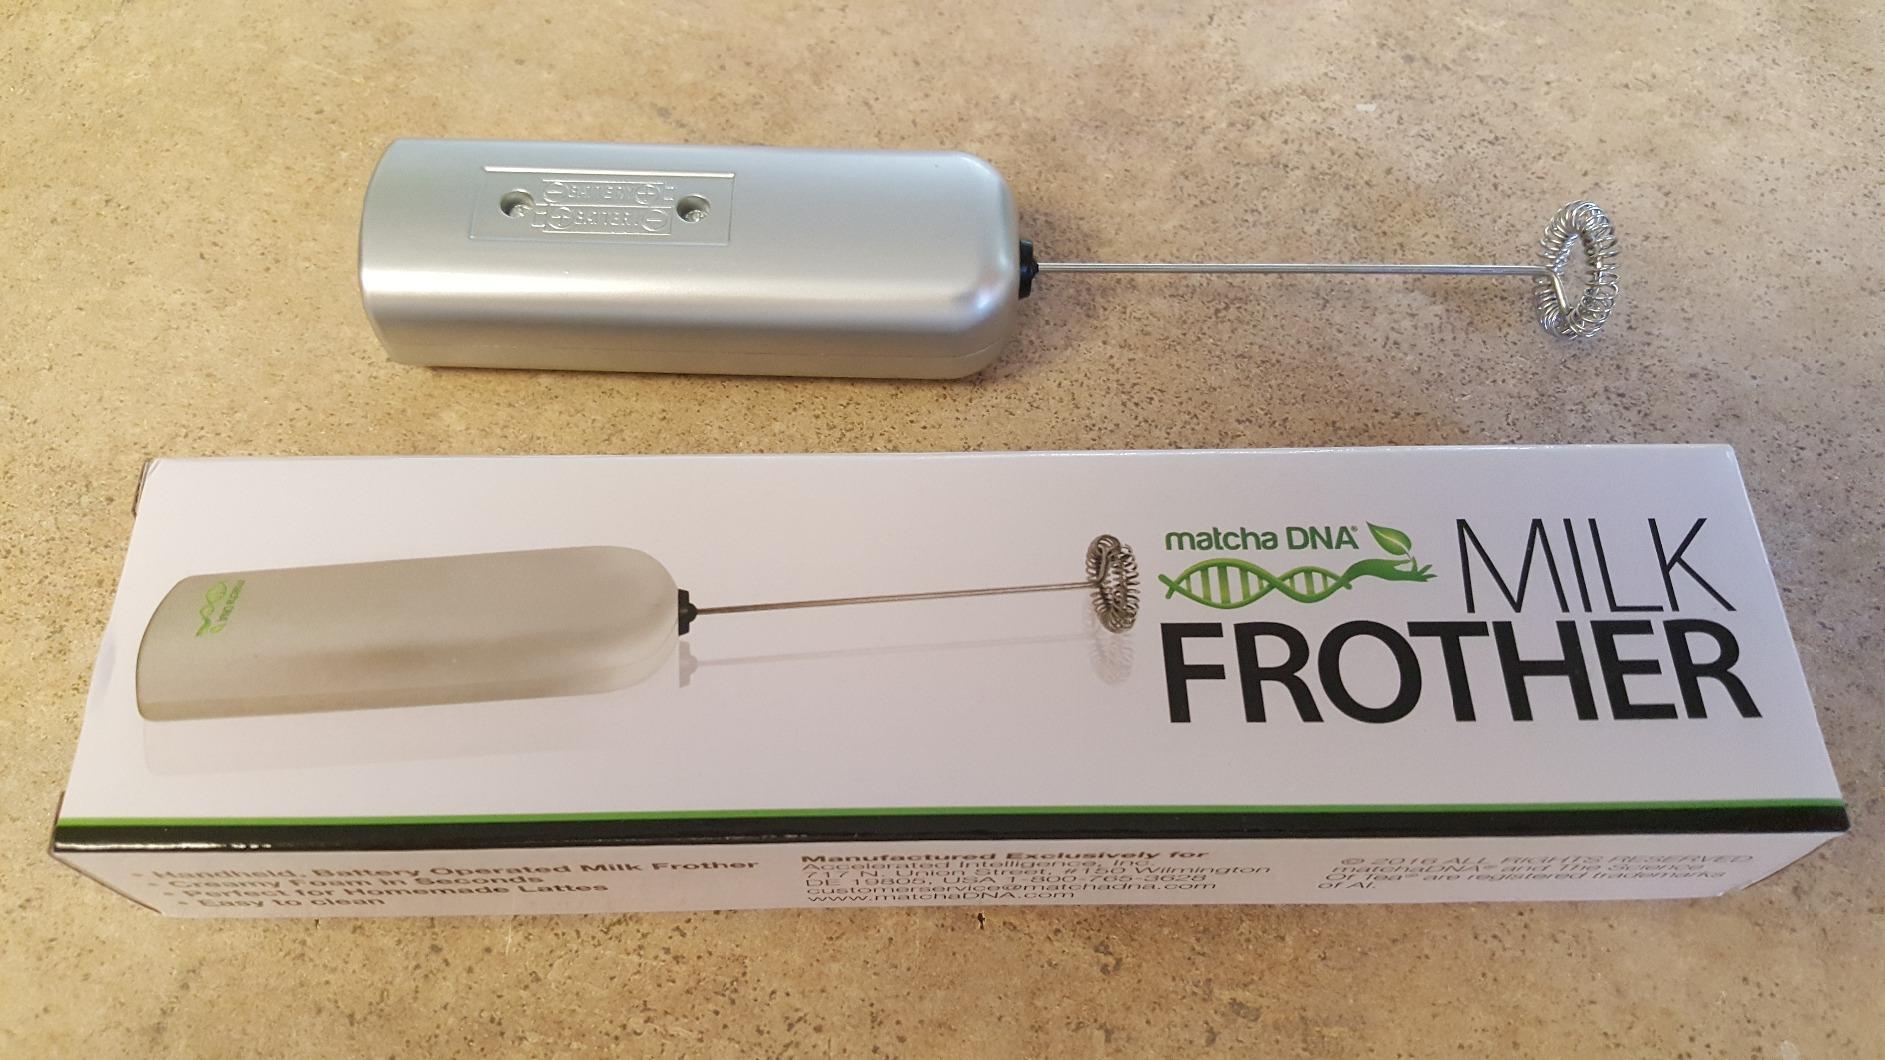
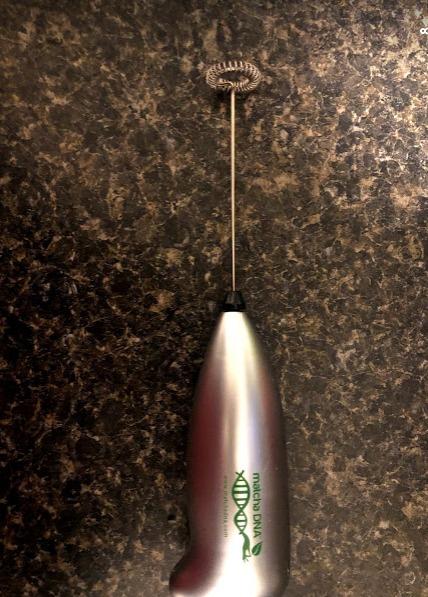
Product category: items_mixer
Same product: no